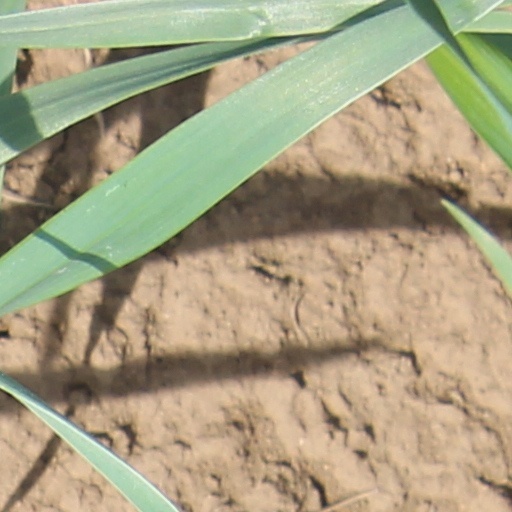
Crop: wheat